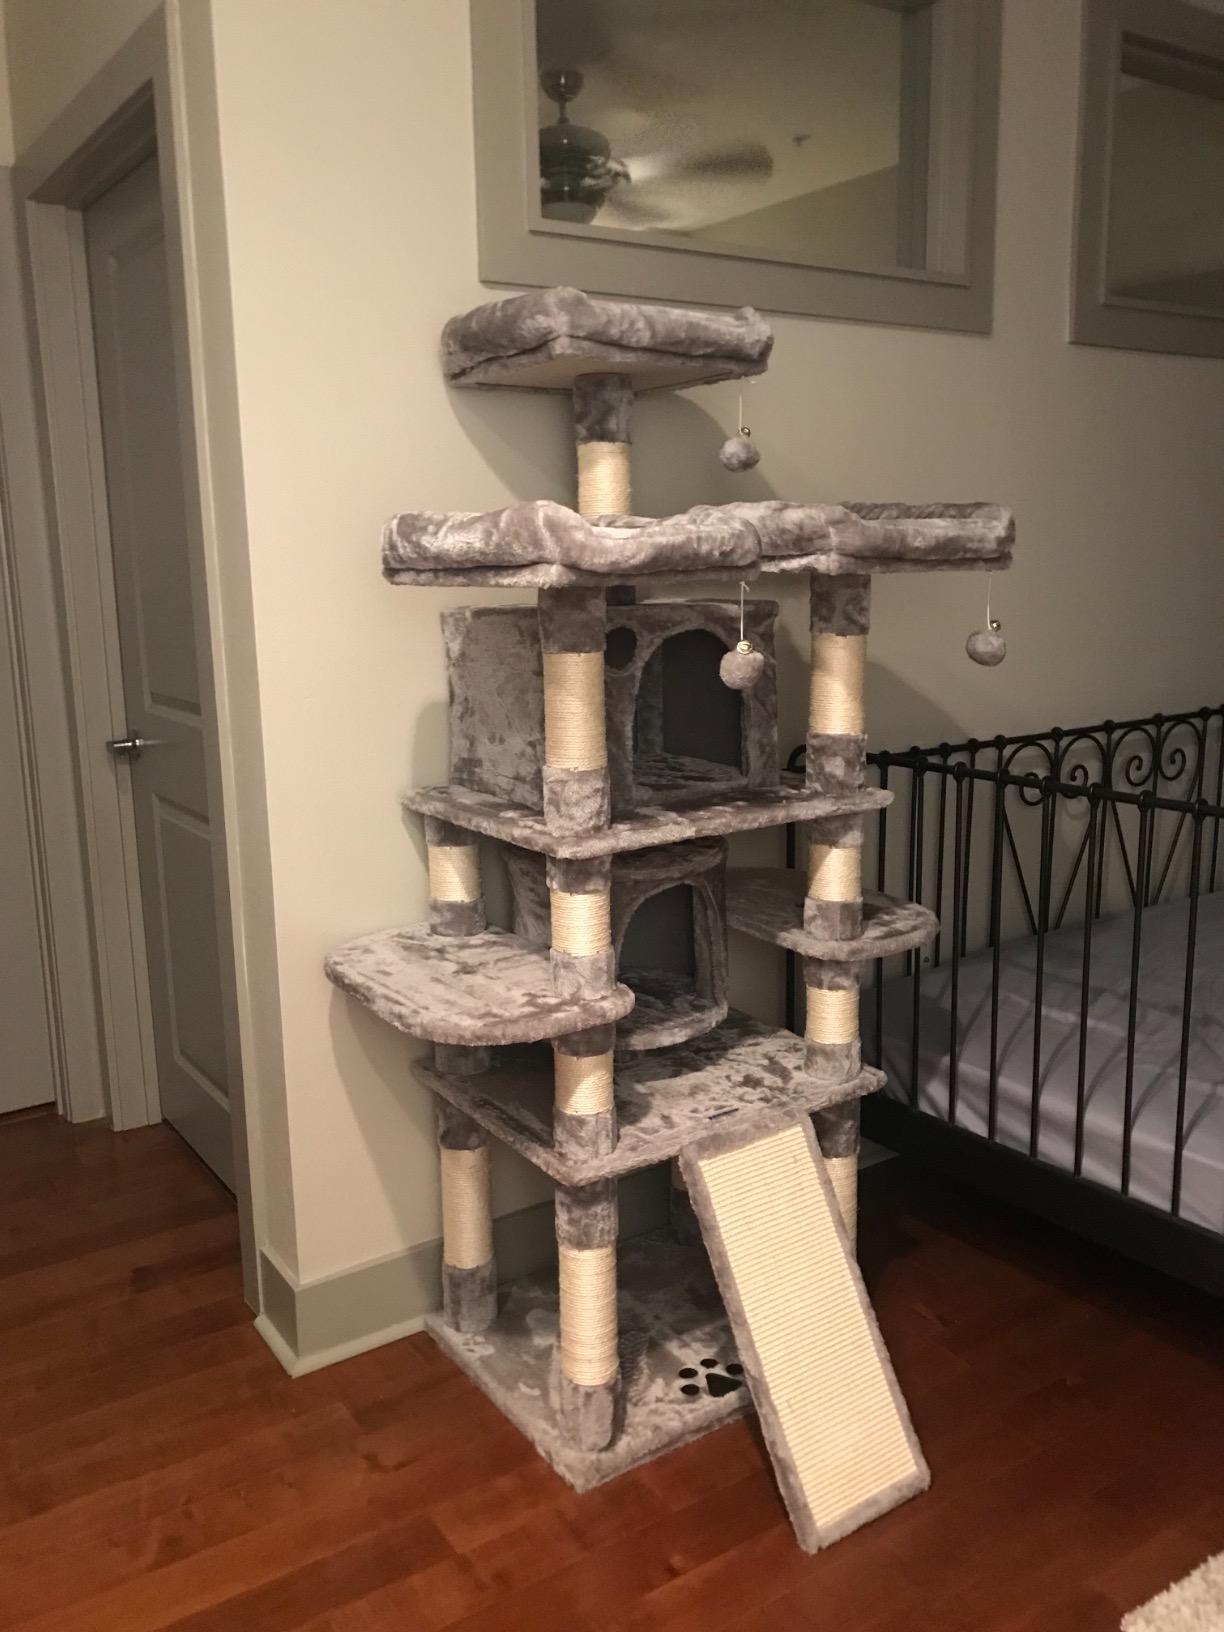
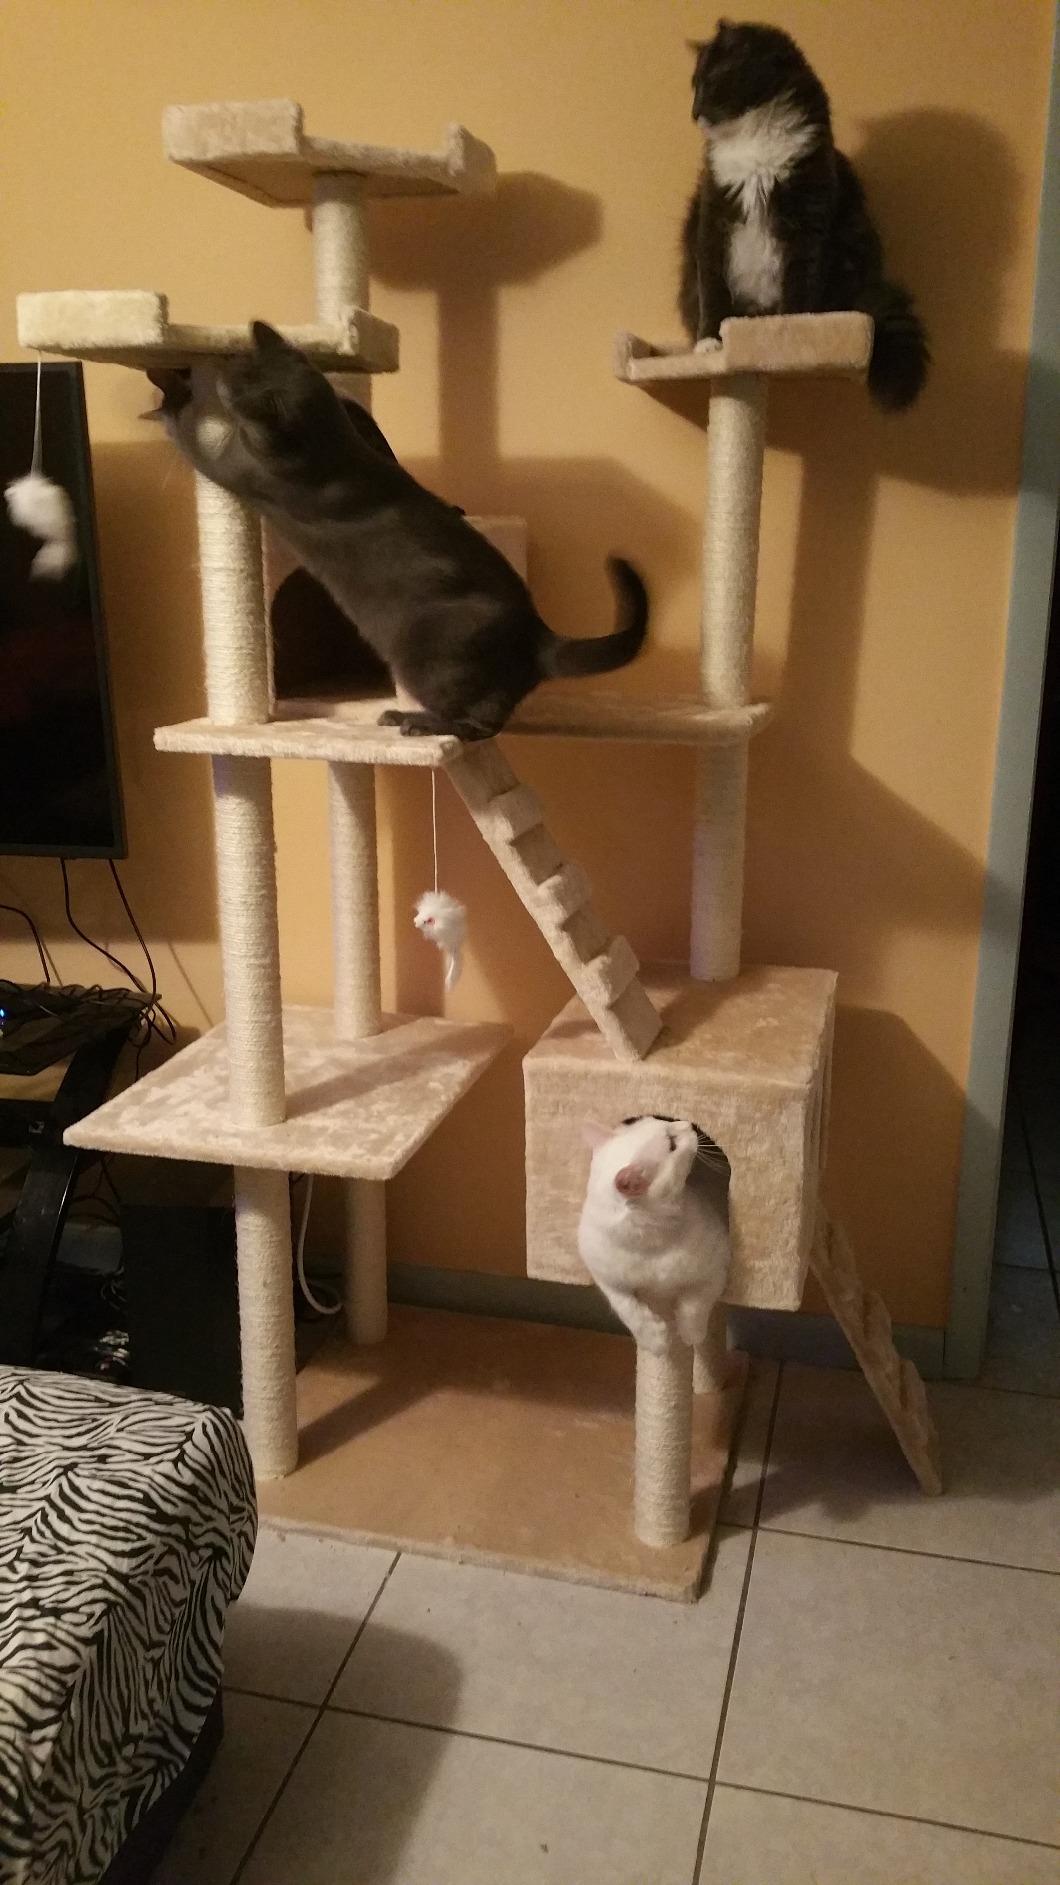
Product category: items_cat tree
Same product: no